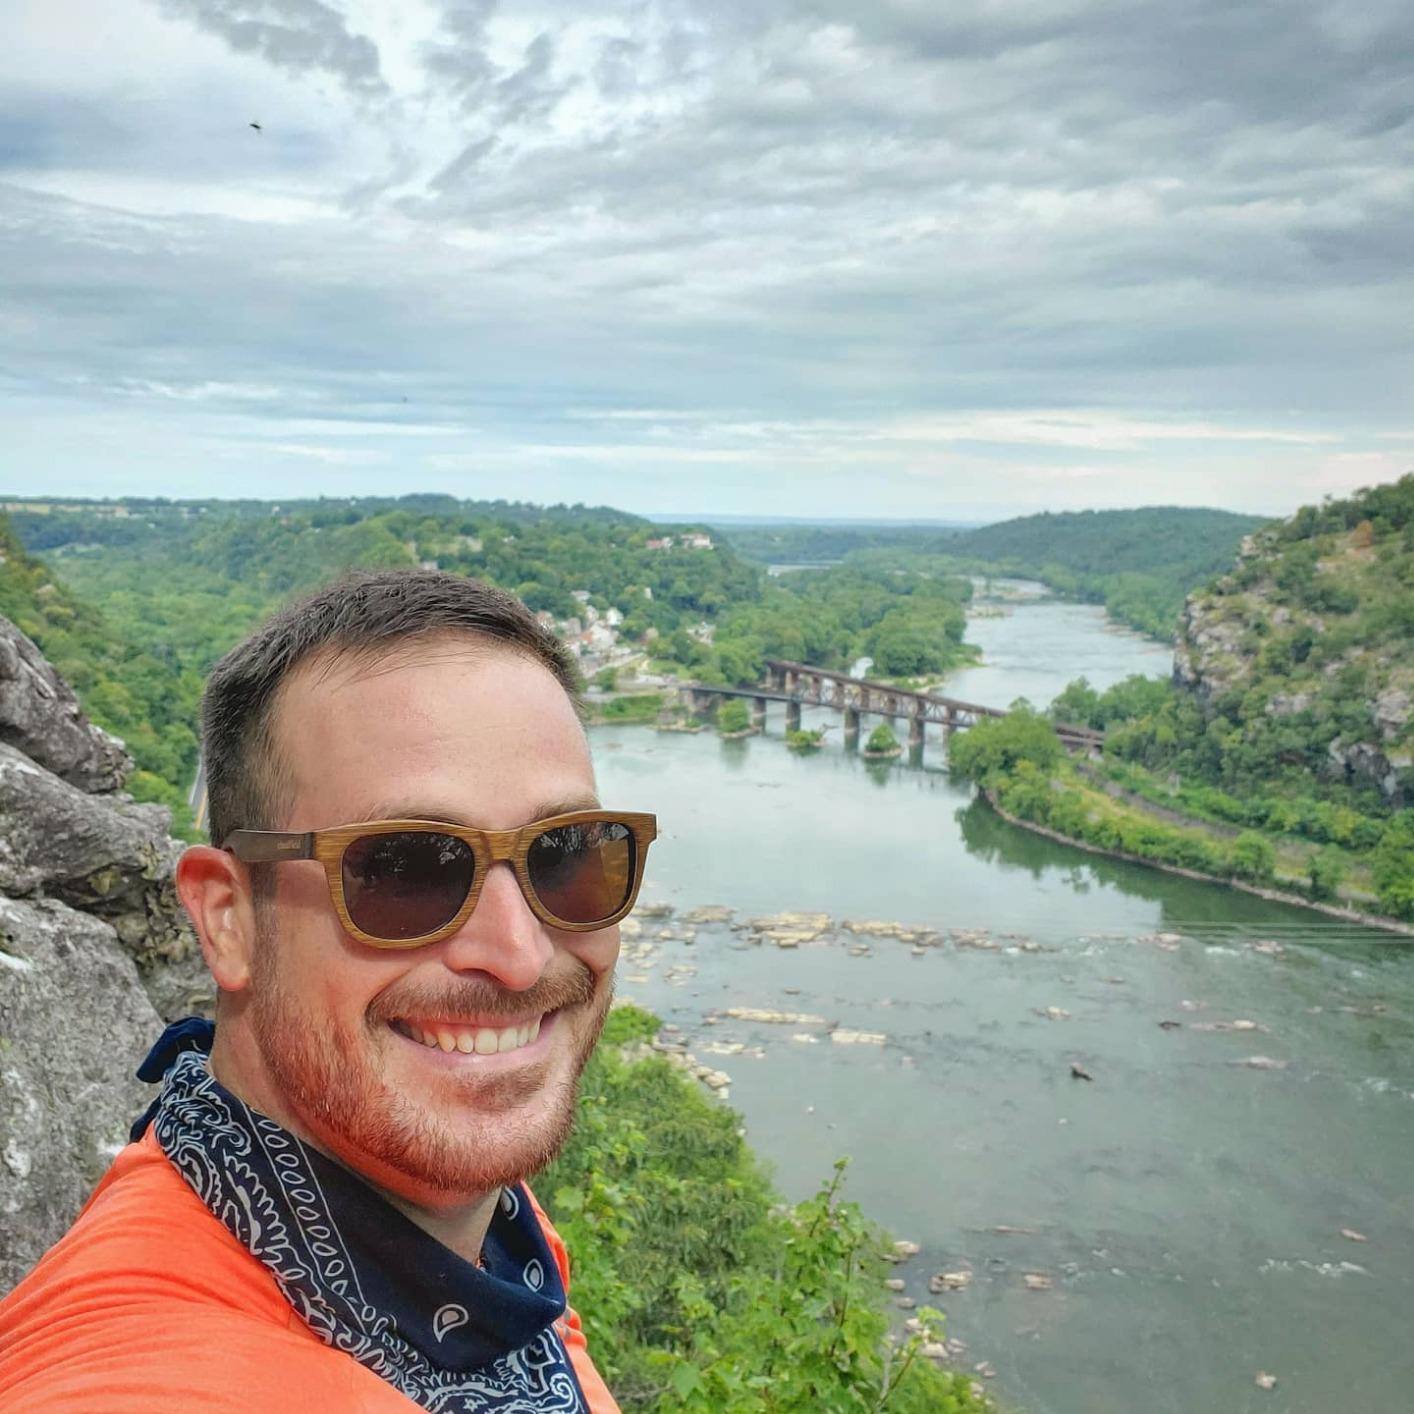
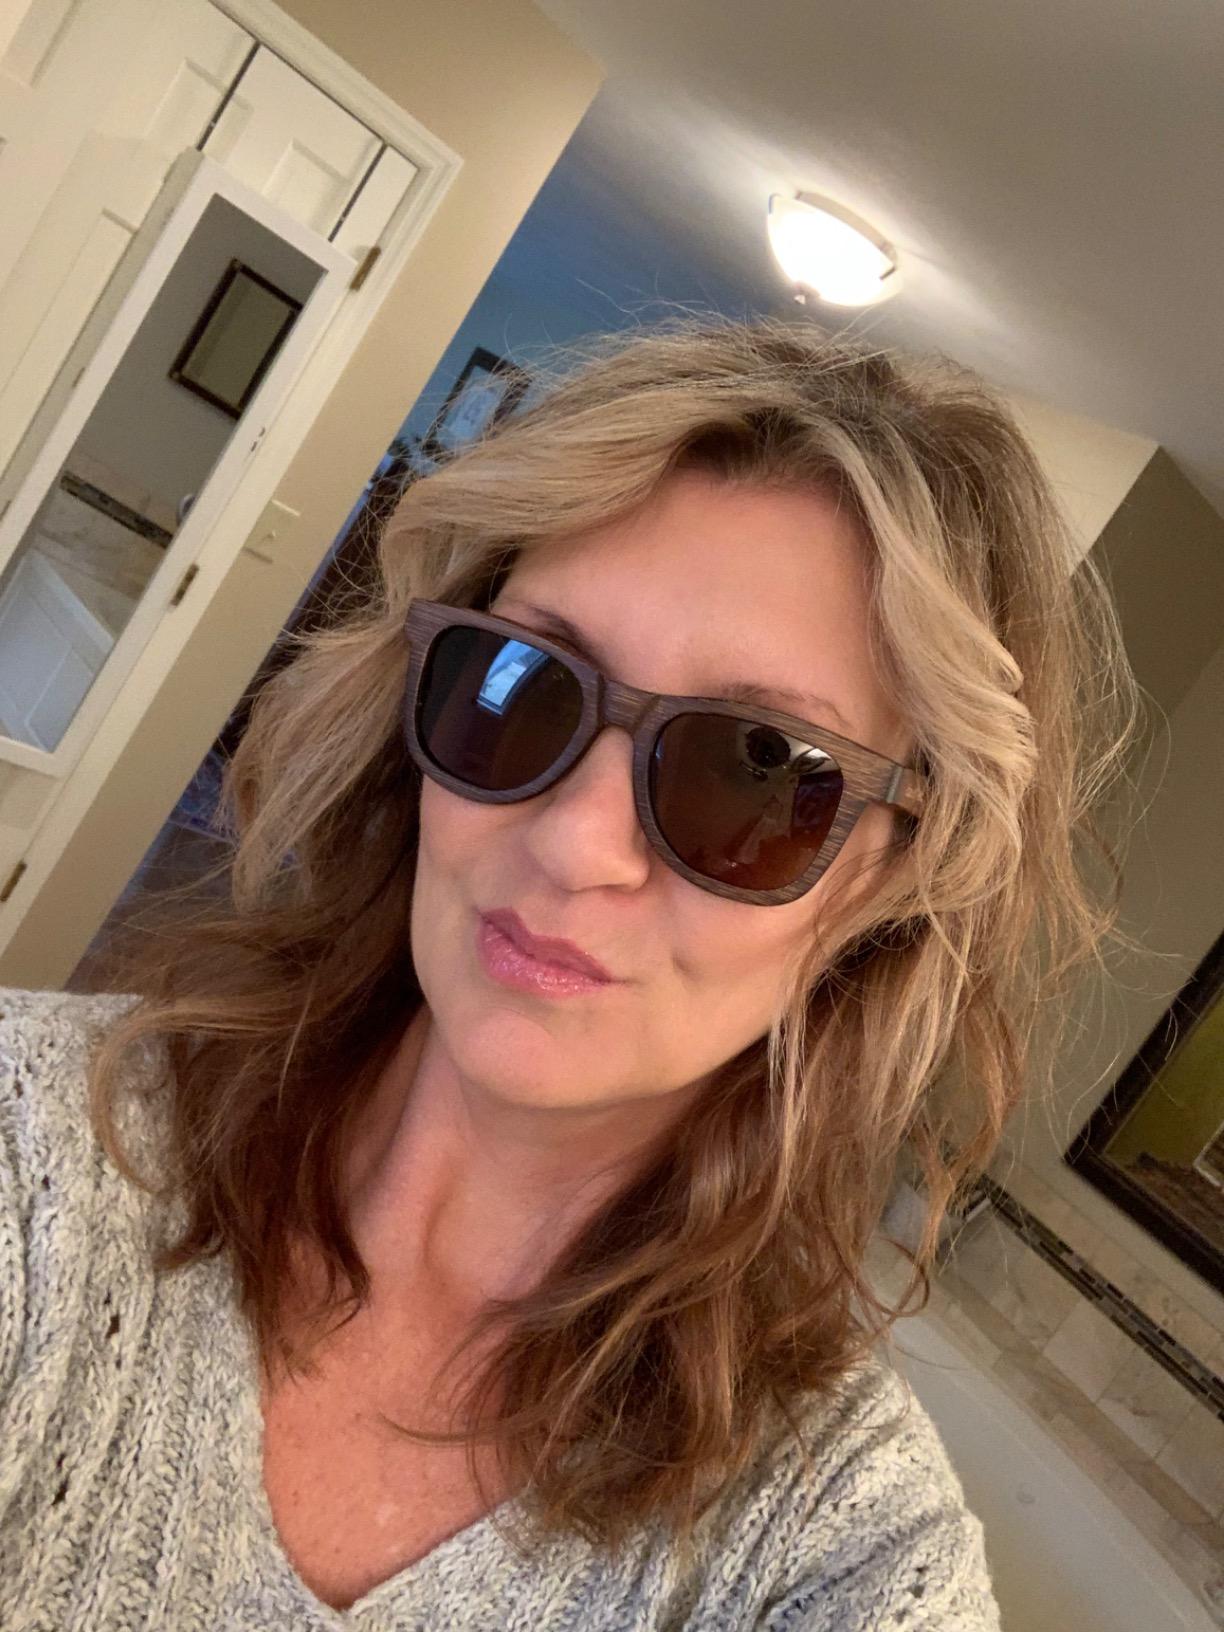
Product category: accessories_sunglasses
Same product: yes